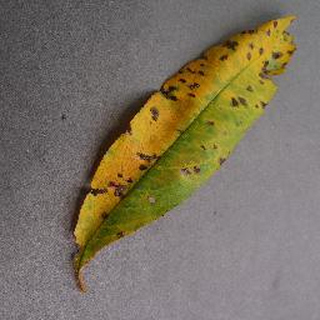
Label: peach_bacterial_spot